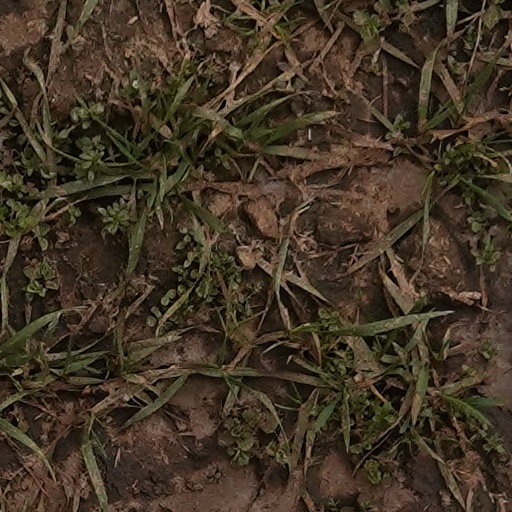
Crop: wheat